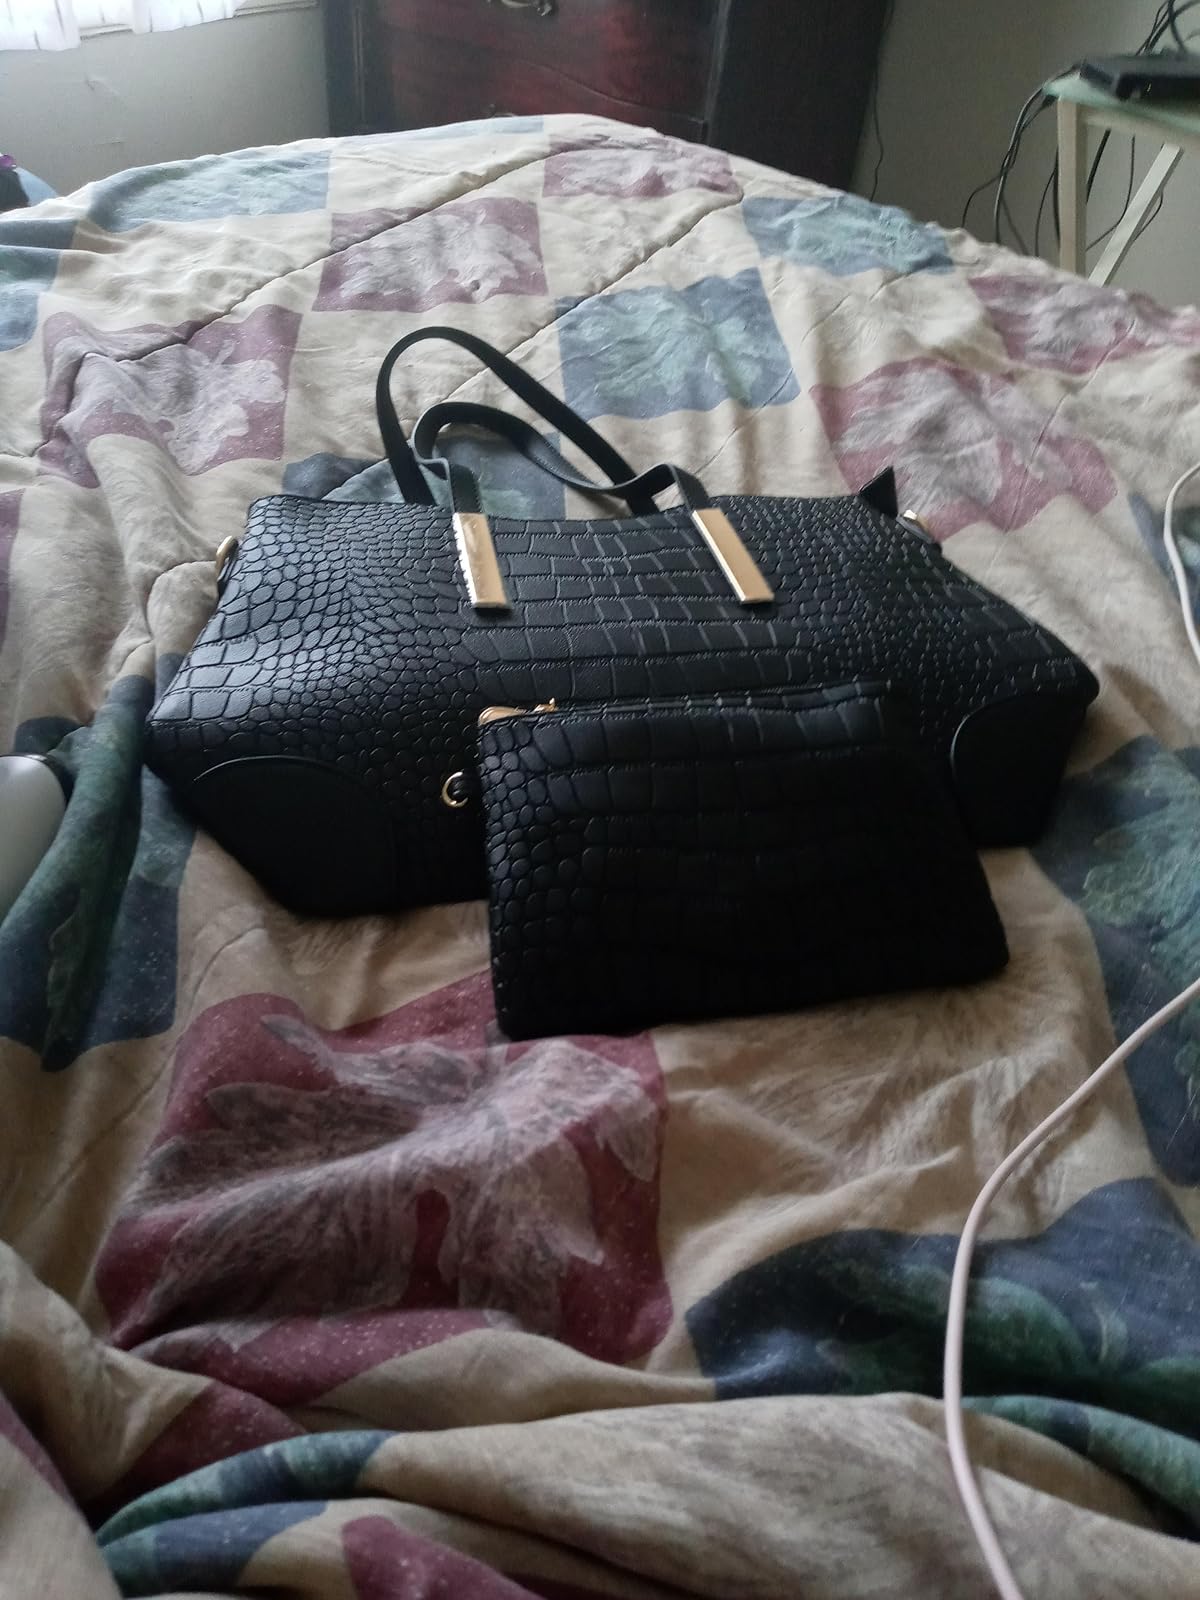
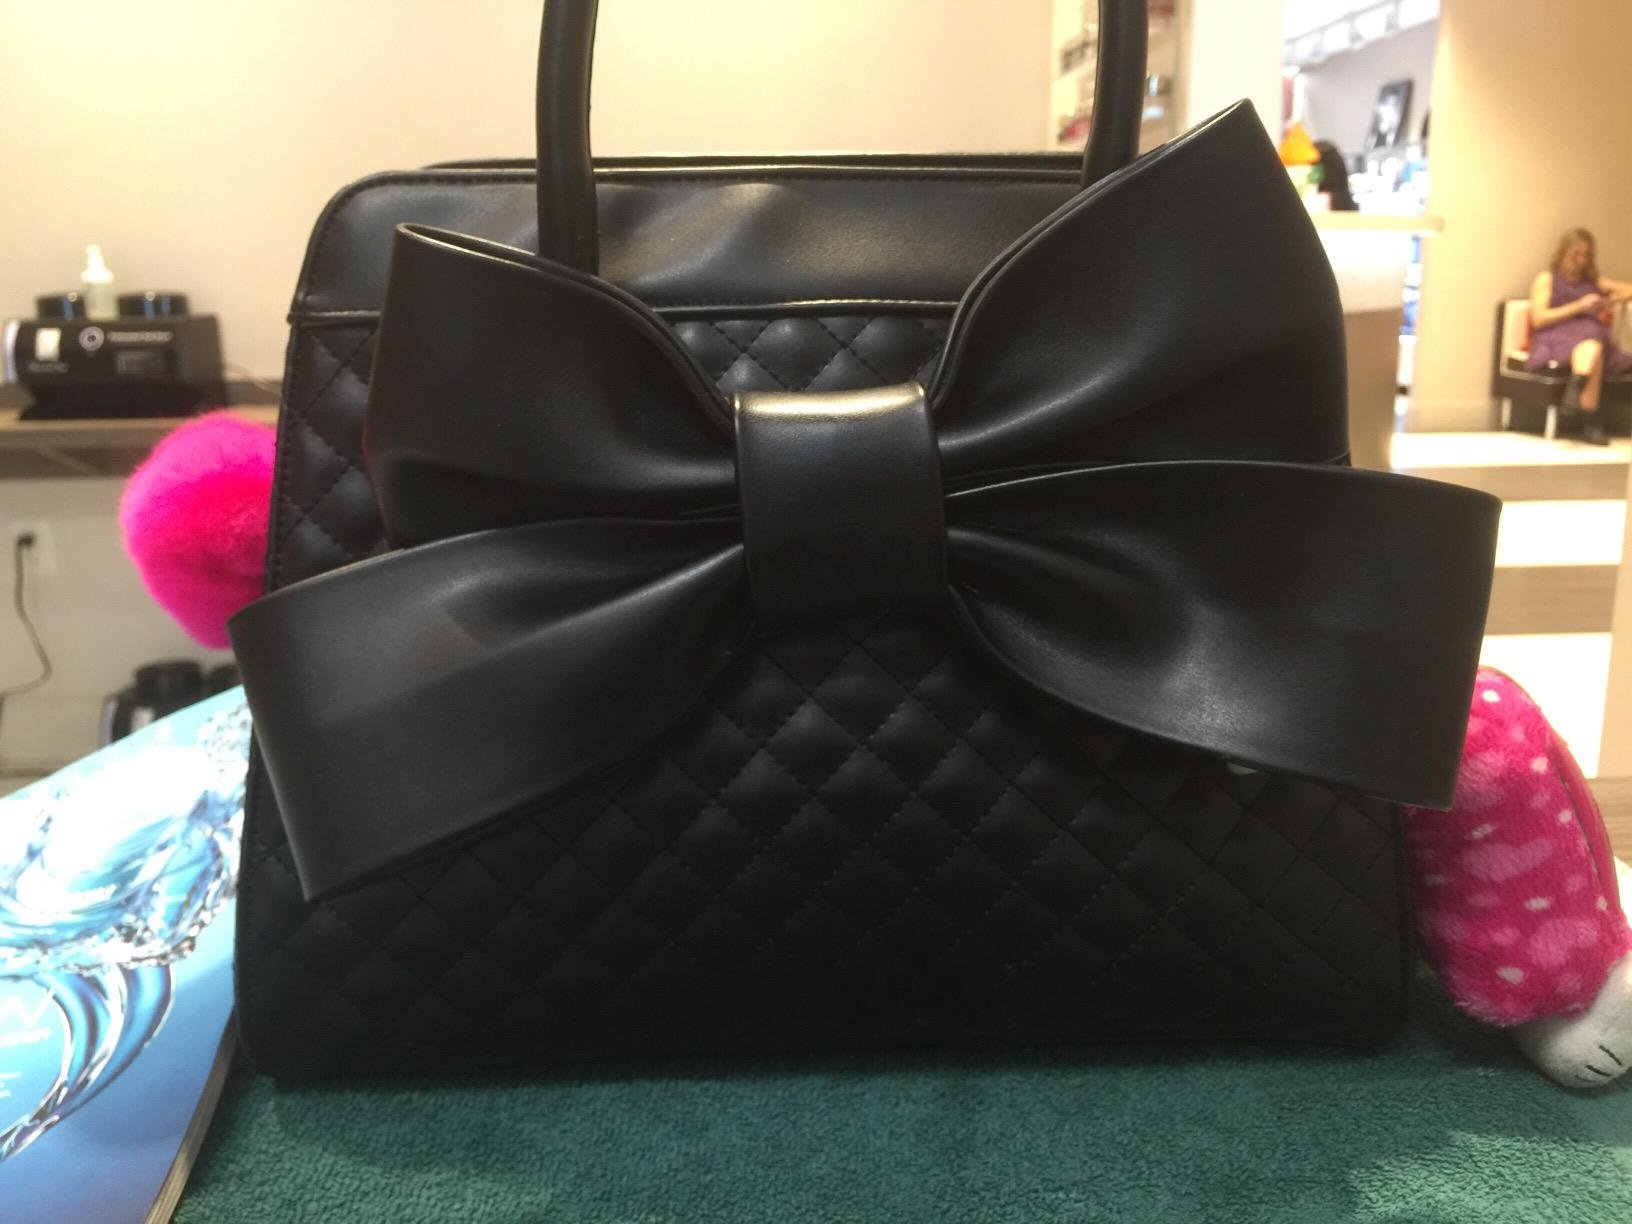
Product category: accessories_handbag
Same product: no